Doki Doki Literature Club!

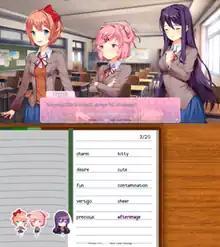
The gameplay of "Doki Doki Literature Club!" is divided between that of a traditional visual novel (top) and a minigame in which the player must compose a poem (bottom).

"Doki Doki Literature Club!" is a visual novel. As such, its gameplay has a low level of interactivity and consists of scenes with static two-dimensional images of characters in a first person perspective, accompanied by occasional choices by which the player advances the putative plot. The descriptions and dialogue are depicted in the form of accompanying text without voice acting. The game's narration is provided by the game's protagonist (whom the player controls), a member of the titular literature club, to which he was invited by his childhood friend Sayori. Choices the protagonist makes affect the development of his relationships with key female characters Sayori, Yuri, and Natsuki, but ultimately have little effect on the outcome of the game.